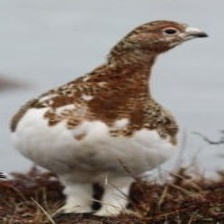
Species: WILLOW PTARMIGAN
Scientific name: LAGOPUS LAGOPUS